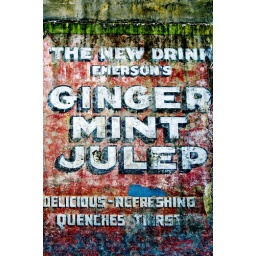
A sign painted on the side of a building for ginger mint julep in New Orleans, Louisiana